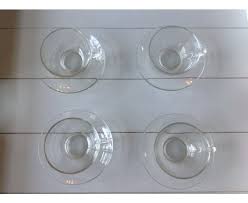
Waste category: glass